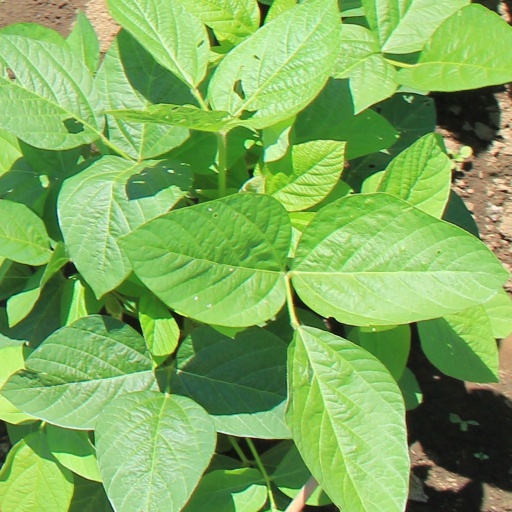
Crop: soybean